Pathfinder (periodicals)

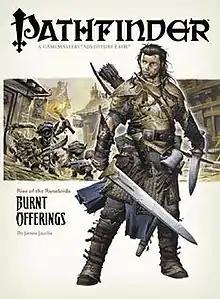
The cover of "Burnt Offerings", the first part of Paizo Publishing's first "Pathfinder Adventure Path", "Rise of the Runelords"

Pathfinder is a line of roleplaying game supplements published by Paizo Publishing since 2007. Originally designed for use with the revised 3rd edition of "Dungeons & Dragons", they transitioned to the first edition of the "Pathfinder Roleplaying Game" in 2009, then to the second edition of "Pathfinder" in 2019.